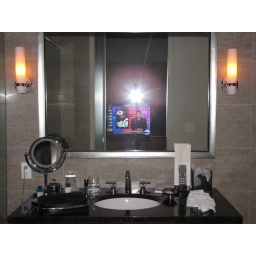
Tv on the bathroom mirror at the Trump Tower in chicago... no comment